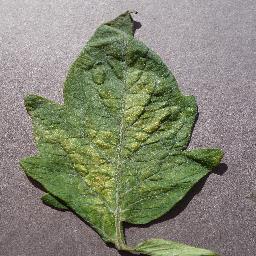
Label: Tomato___Spider_mites Two-spotted_spider_mite